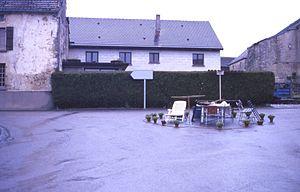
La tradition de l’arbre de mai est un rite de fécondité lié au retour de la frondaison ; elle consiste à planter un arbre, ou un mat qui le représente, dans le courant du mois de mai. Répandue dans toute l'Europe, elle connaît différentes variantes et déclinaisons de son nom : arbre de joie ou arbre de mai, le mai, arbre individuel, arbre d’amour et leurs traductions : MeyBoom, MaiBaum, MayPole, Palo de Mayo MajStång, GaïTanáki, TanneMaie, Mí BhealTaine, ArminDeni, IrminDen, Májka, Majówka, Maggiolat...
Le terme patois marnais désigne ici, par commodité, l'ensemble des éléments du vocabulaire champenois, spontanément intégré au lexique français dans l'aire identifiable par le département de la Marne. Ces mots et expressions se distinguent de la langue d'oïl originale, par leur adaptation à la grammaire et à l'orthographe françaises.